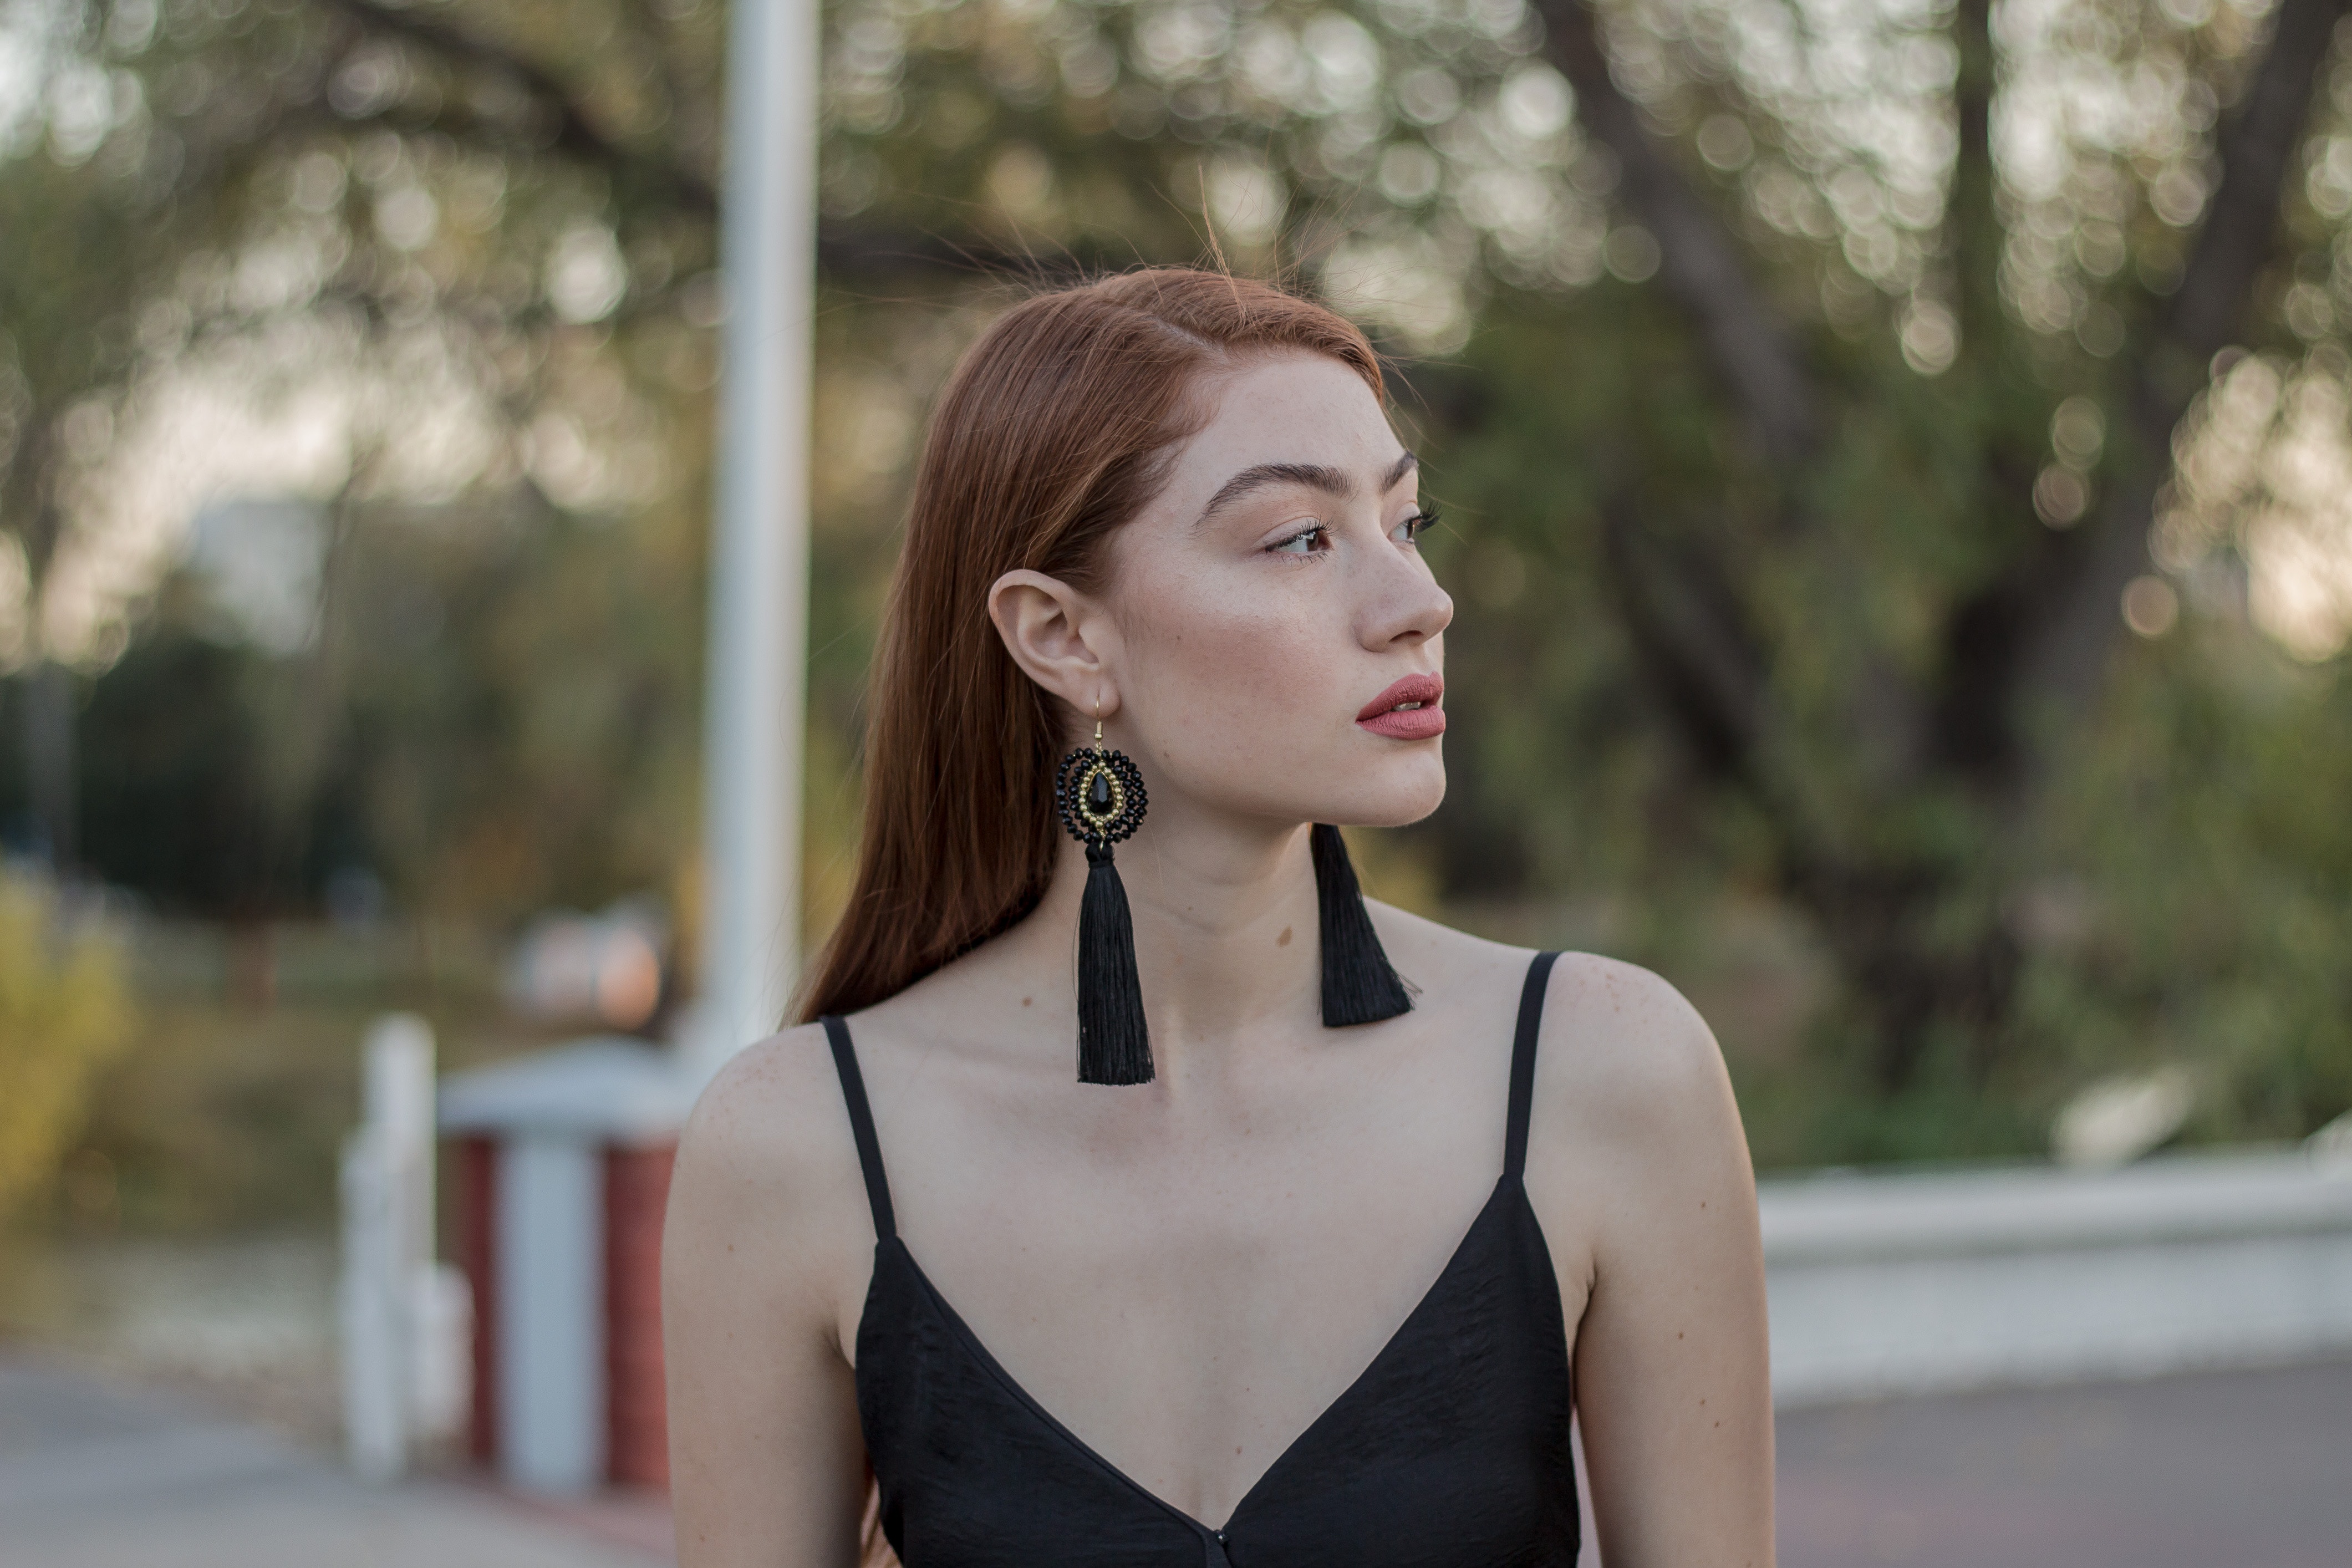
beauty, human hair color, girl, lady, fashion model, hairstyle, model, shoulder, fashion, photo shoot, dress, long hair, jewellery, brown hair, neck, portrait, portrait photography, gown